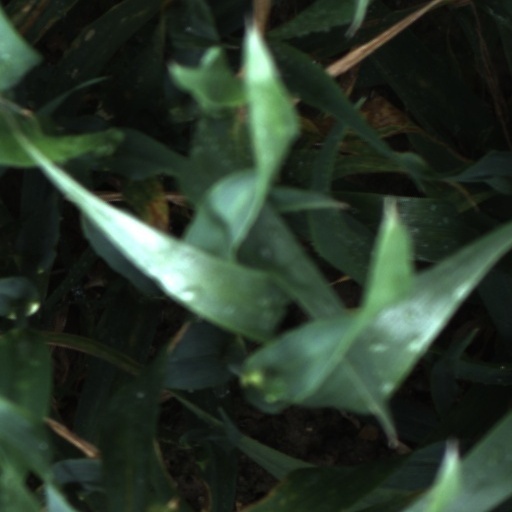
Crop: wheat